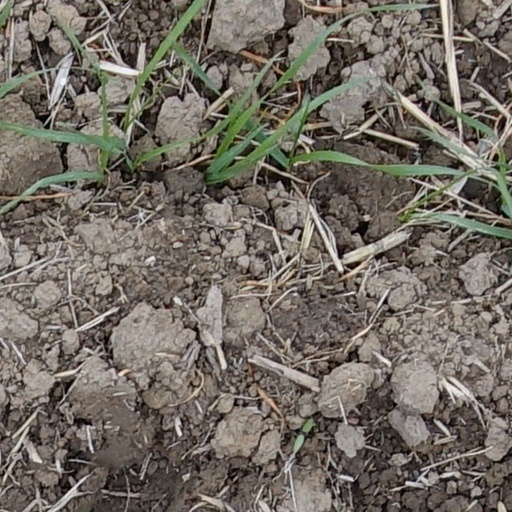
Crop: wheat